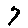
Label: 7